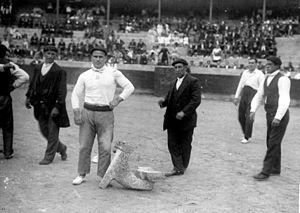
Indalecio Ojanguren Arillaga, surnommé « l'aigle photographe » est un photographe et alpiniste basque espagnol. Il se spécialisa dans la photographie de paysages, fruit de sa passion pour la montagne.